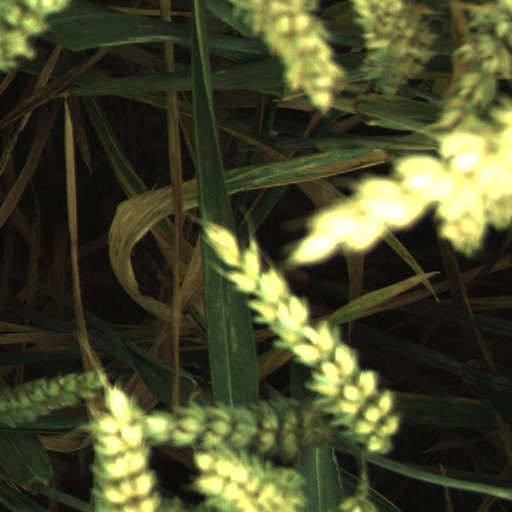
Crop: wheat